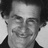
Emotion: happy